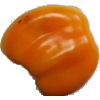
Label: Pepper Yellow 1